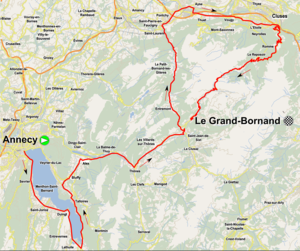
La course by Le Tour de France 2018
Den 5. udgave af La course by Le Tour de France fandt sted den 17. juli 2018. Løbet var en del af UCI Women's World Tour 2018 og blev organiseret af Amaury Sport Organisation lige som Tour de France. Løbet blev vundet af hollandske Annemiek van Vleuten fra Mitchelton-Scott for andet år i træk.